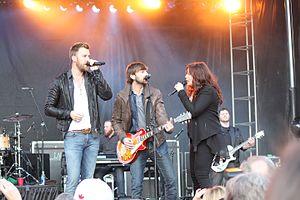
Lady A, anciennement Lady Antebellum, est un groupe de country pop américain formé depuis 2006.